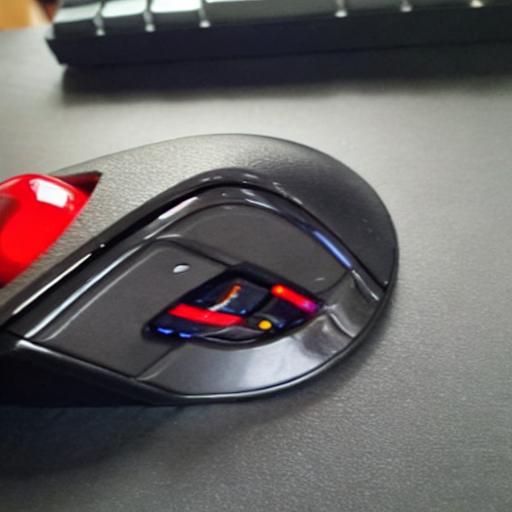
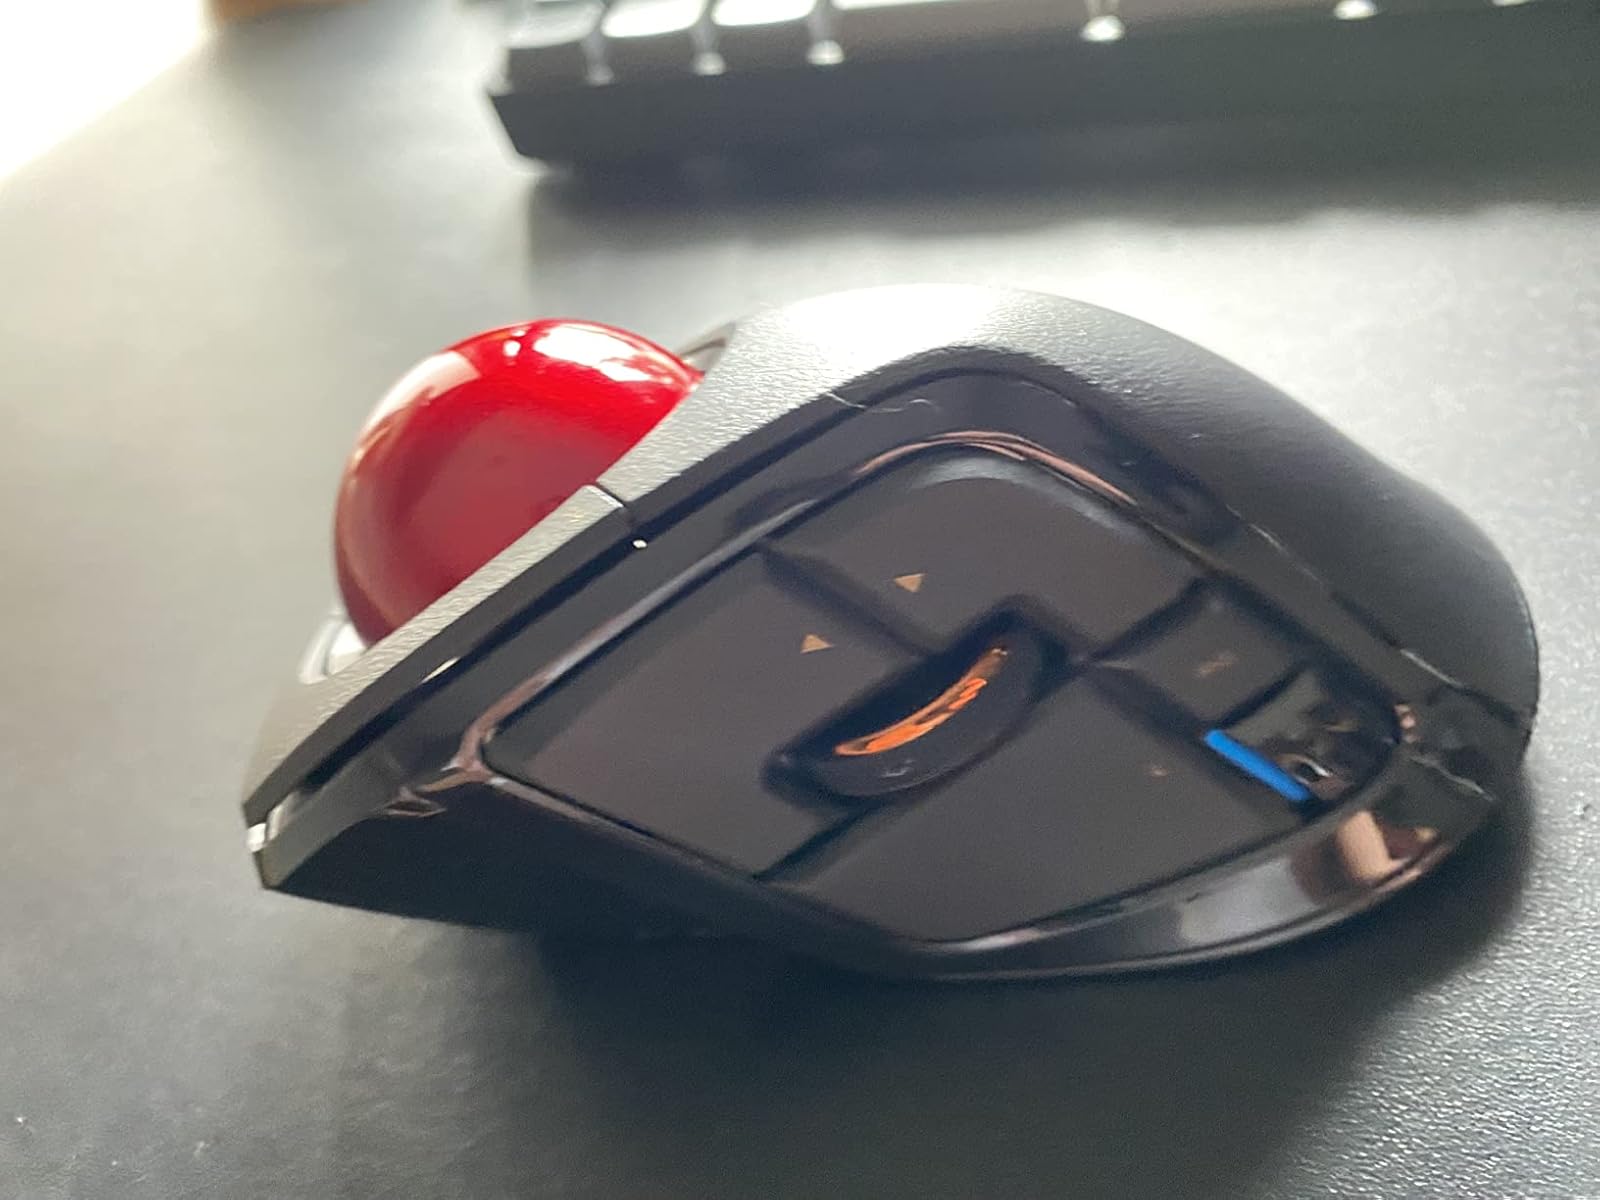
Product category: mouse
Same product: no